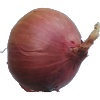
Label: Onion Red 1